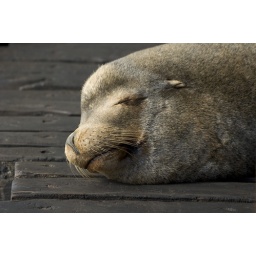
A large, sleeping sea lion that hangs out under the Port San Luis pier in Avila Beach.